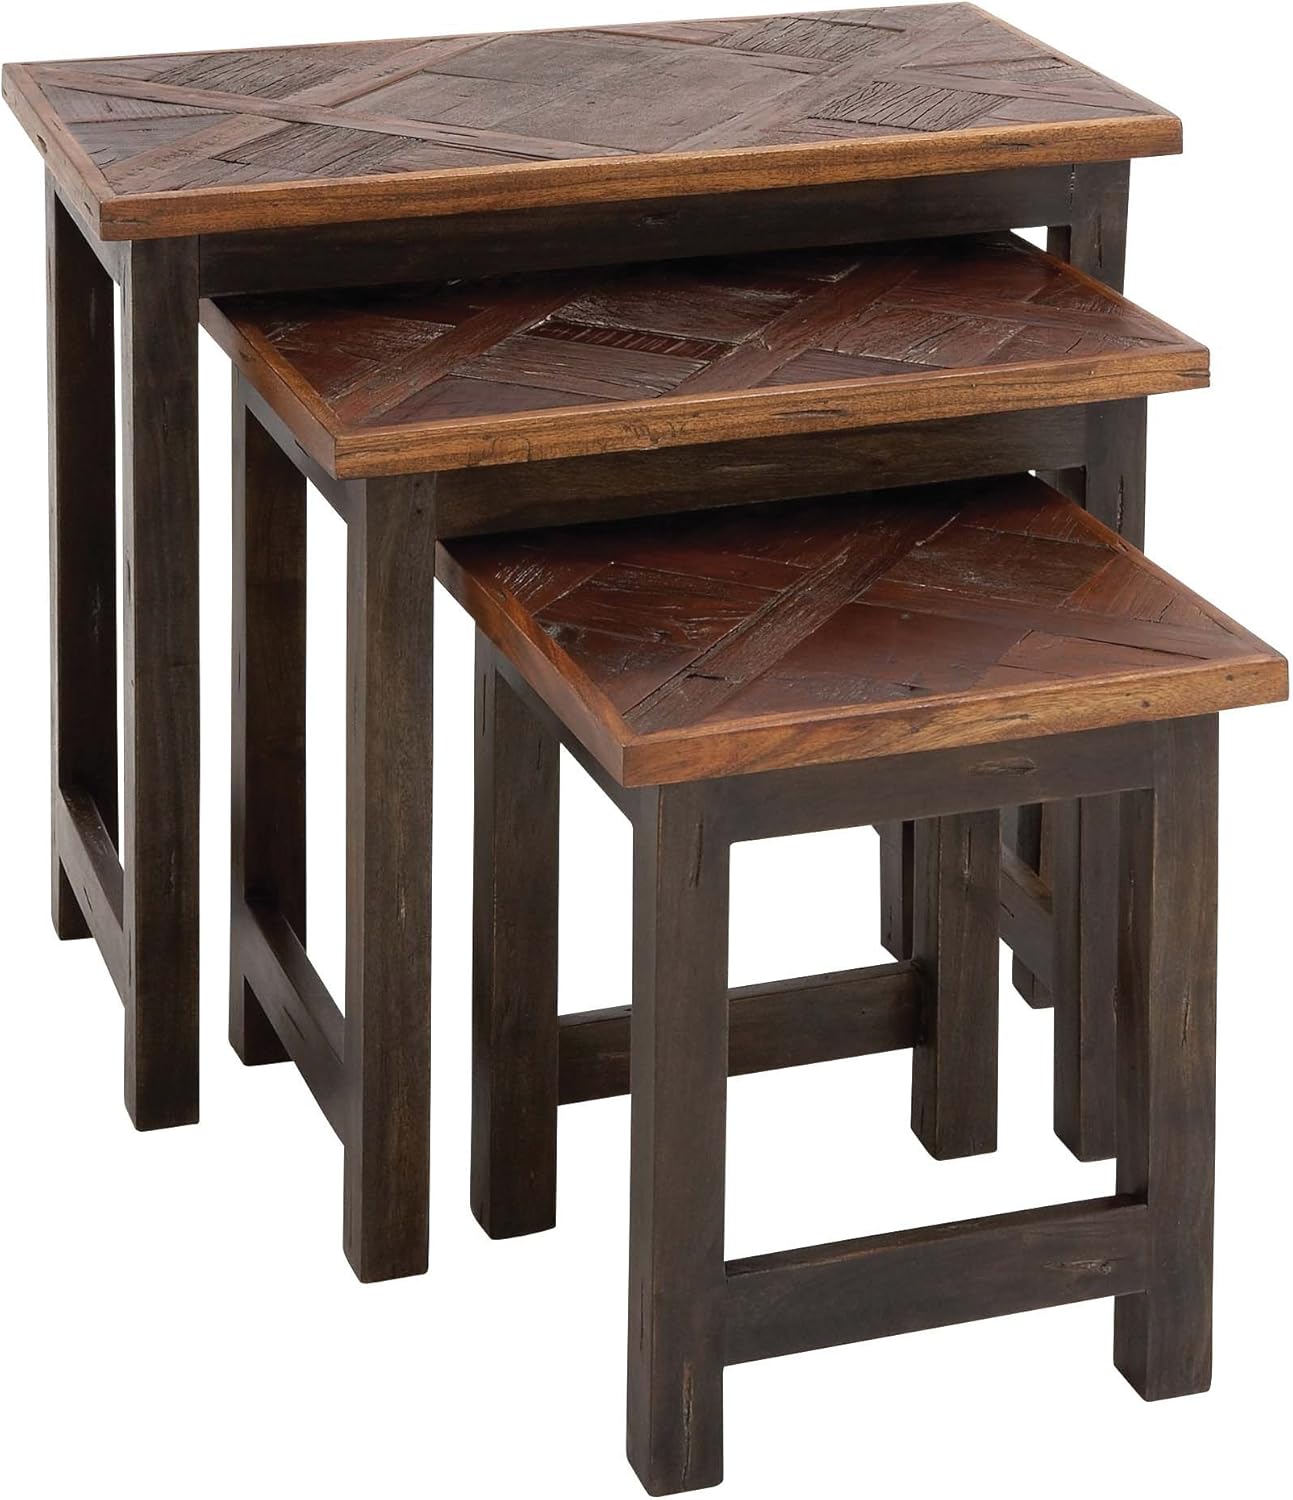
Benzara (BENZD) 28707 The Amazing Wood Nesting Table, Set of 3
Category: Amazon Home
Features *Wood nesting table dimensions: 26 inches (W) x 14 inches (D) x 24 inches (H); 20 inches (W) x 14 inches (D) x 21 inches (H); 14 inches (W) x 14 inches (D) x 17 inches (H) *Wood nesting table color: Brown, gray *Made from: Wood Description: Do you have space issues in your home? But do you also need tables: say, to serve your little ones with food? Well, what you need are these nesting tables. These wood nesting tables in a set of three are brilliant creations. With an attractively textured top, these tables can be used in various tasks. Use them to serve your kids with lunch or use them to play chess on with your friends; the uses can be many depending on the situations. Additionally, these tables have been made using quality materials; this ensures that they will last with your for years to come. Just use them and then tuck them away—that’s the mantra with them. Indeed they are a must have for home that have space issues.
Features: Attractive contemporary design | Dimensions: 27.95L" x 27.95H" x 27.95W" | Made in India